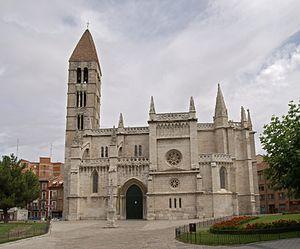
Valladolid est une commune et une ville du Nord-Ouest de l'Espagne, capitale de la province de Valladolid et de la communauté autonome de Castille-et-León. Elle est située à la confluence du Pisuerga et de l'Esgueva. Elle compte une population de 302 884 habitants en 2017, les Vallisolétans.